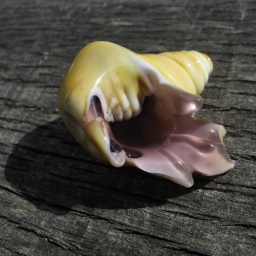
Lampworked hollow shell in light amethyst and silver-fumed white glass with a frilled lip